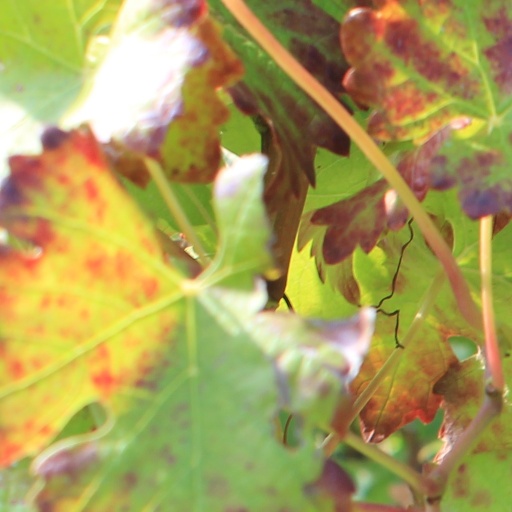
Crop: grape